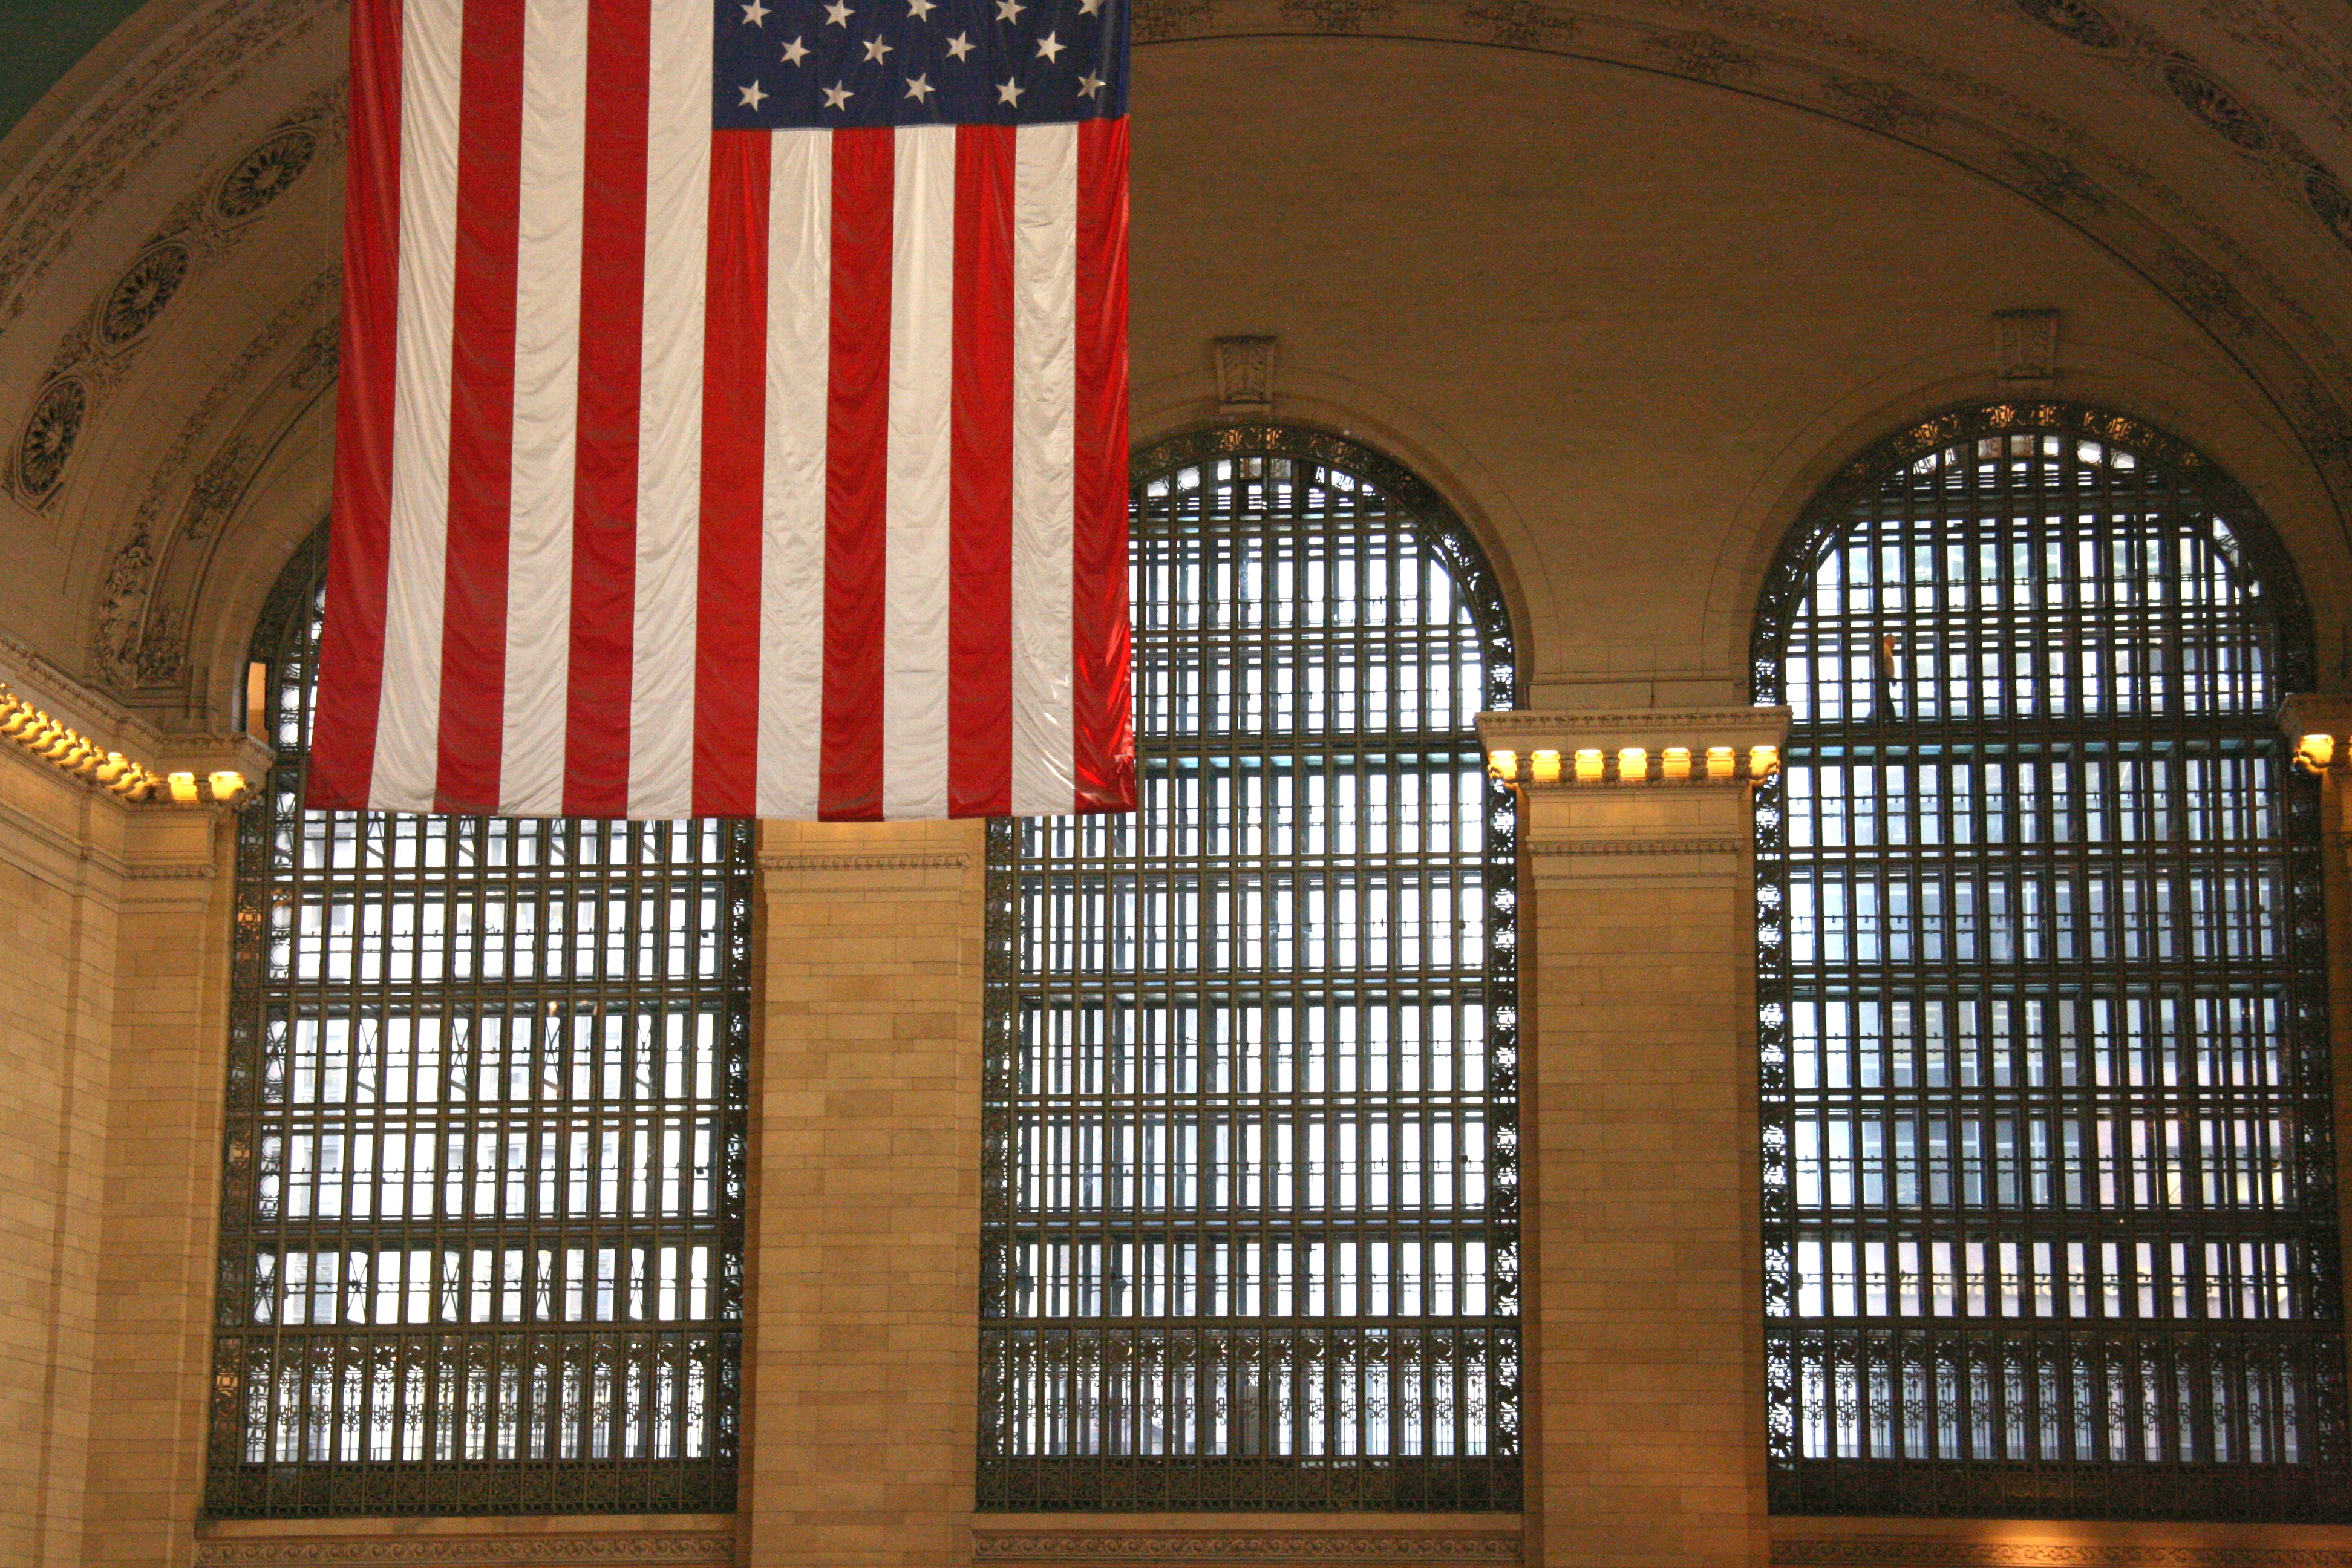
new york, flag, usa, train station, interior design, patriotic, window covering